Alaina Reed Hall

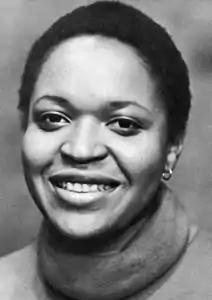
Reed in 1976

Alaina Reed Hall (born Bernice Ruth Reed; November 10, 1946 – December 17, 2009) was an American actress and singer who portrayed Olivia Robinson, Gordon's younger sister, on the PBS children's television series "Sesame Street", and Rose Lee Holloway on the NBC sitcom "227".